Gloucester Crescent, Camden

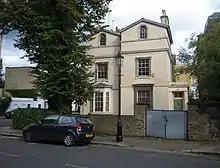
23 Gloucester Crescent, home for over 40 years to author and playwright Alan Bennett, and for 15 years on the driveway for Margaret Fairchild

Other residents included the novelist and screenwriter Deborah Moggach; writer Susannah Clapp; poet and playwright Louis MacNeice and the Labour MP Giles Radice. and editor Mary-Kay Wilmers